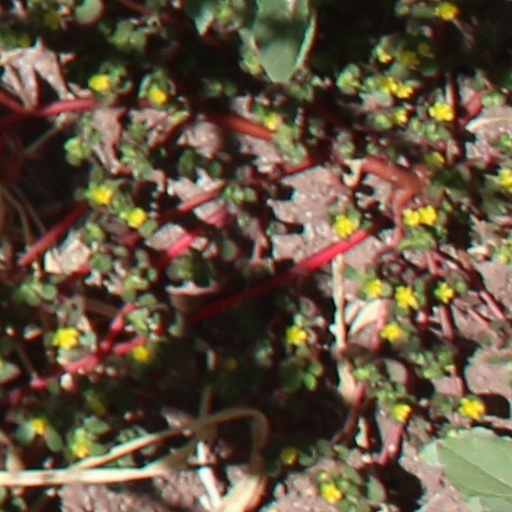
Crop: wheat